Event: Nepal Earthquake
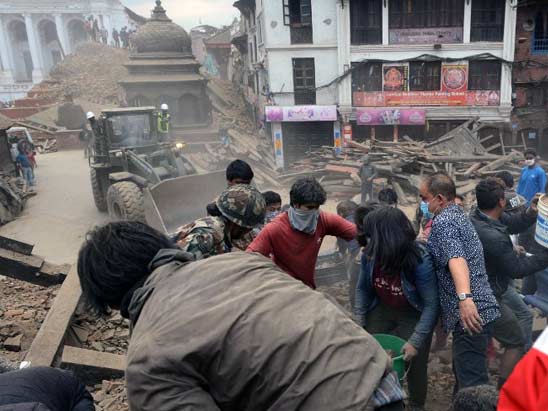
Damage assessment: damage